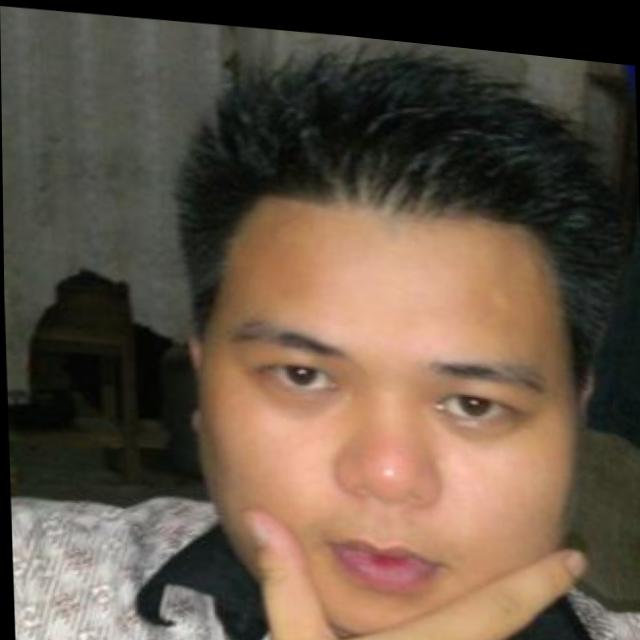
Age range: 21-44